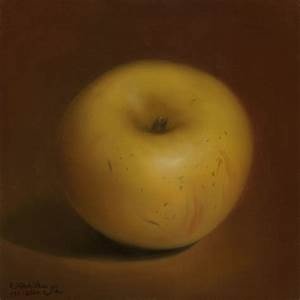
Label: apple